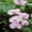
Label: orchid